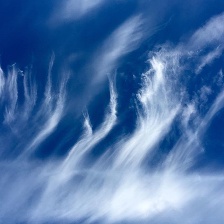
Cloud type: Cirrus